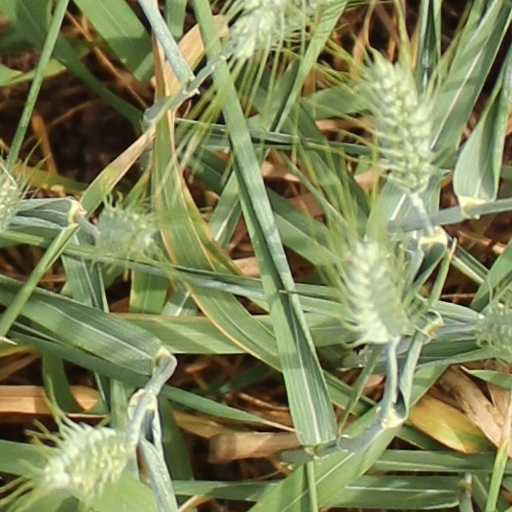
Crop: wheat